Davenport University

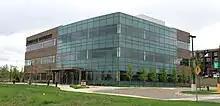
Davenport University Livonia campus

In addition to the main campus, Davenport University offers classes at other locations throughout Michigan including a Corporate Campus in Grand Rapids; institutional campuses in Lansing, Midland, and Warren; as well as University Center locations at Kalamazoo Valley Community College (Kalamazoo), Northwestern Michigan College (Traverse City), Wayne Community College (Detroit), and Macomb Community College (Clinton Township).